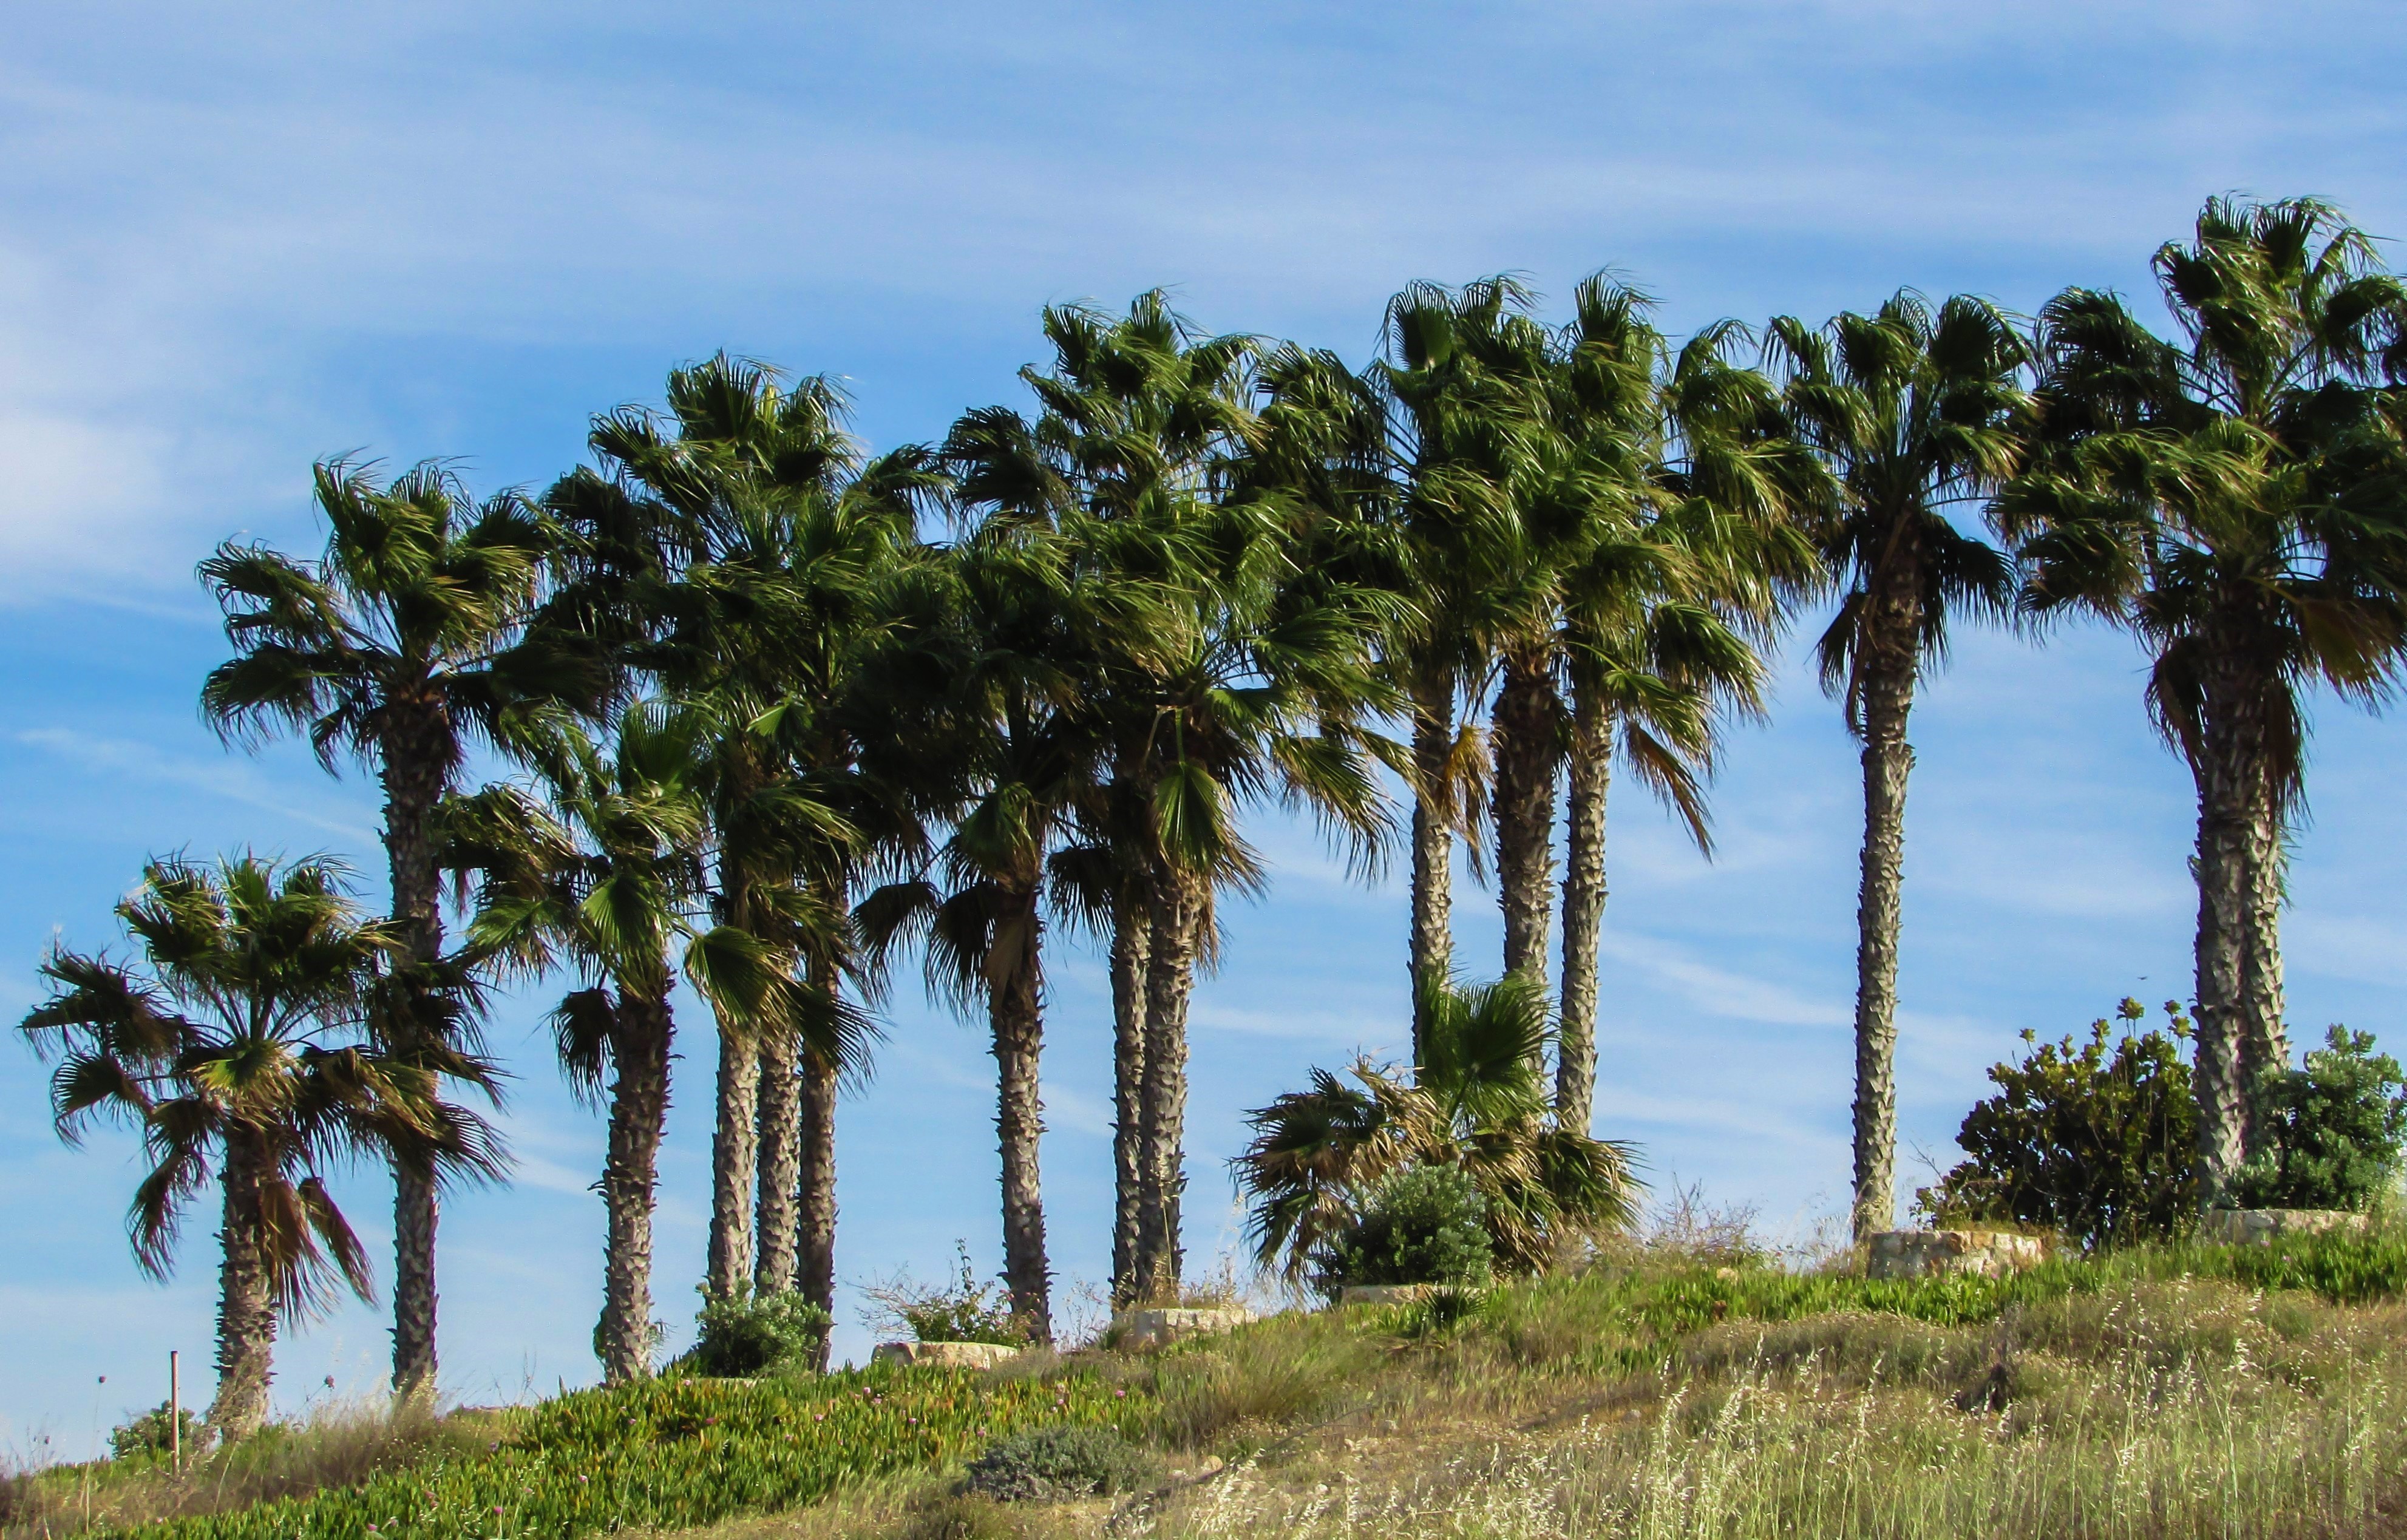
beach, coast, tree, plant, green, jungle, botany, agriculture, garden, flora, savanna, hotel, resort, vegetation, plantation, palm trees, tropics, ecosystem, cyprus, flowering plant, woody plant, land plant, arecales, palm family, borassus flabellifer